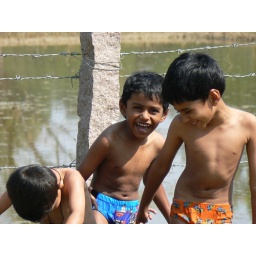
the three of them in a water bowl